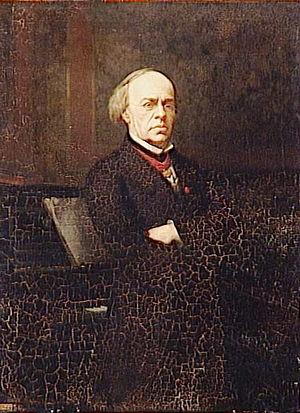
Portrait de Jacques-Fromental Halévy, compositeur (1799-1862)
Paul-Célestin-Louis Nanteuil-Leboeuf, né à Paris le 28 septembre 1837 et mort dans le 9ᵉ arrondissement de Paris le 8 janvier 1901, est un peintre, dessinateur, graveur et enseignant français.